Chennaiyil Oru Naal 2

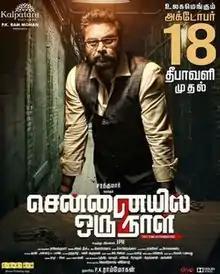
Theatrical release poster

Chennaiyil Oru Naal 2 is a 2017 Indian Tamil-language thriller film written by Rajesh Kumar and directed by JPR. Despite its title, the film is a spiritual successor to the 2013 film "Chennaiyil Oru Naal", although Sarath Kumar reprises his role, while Napoleon, Suhasini, and Ramdoss play other supporting roles. The music was composed by Jakes Bejoy with cinematography by Vijay Deepak and editing by Gopi Krishna. The film released on 18 October 2017.